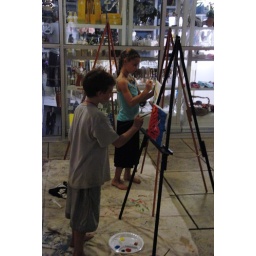
A young boy and girl participate in the Live Art event at Hibiscus Center.